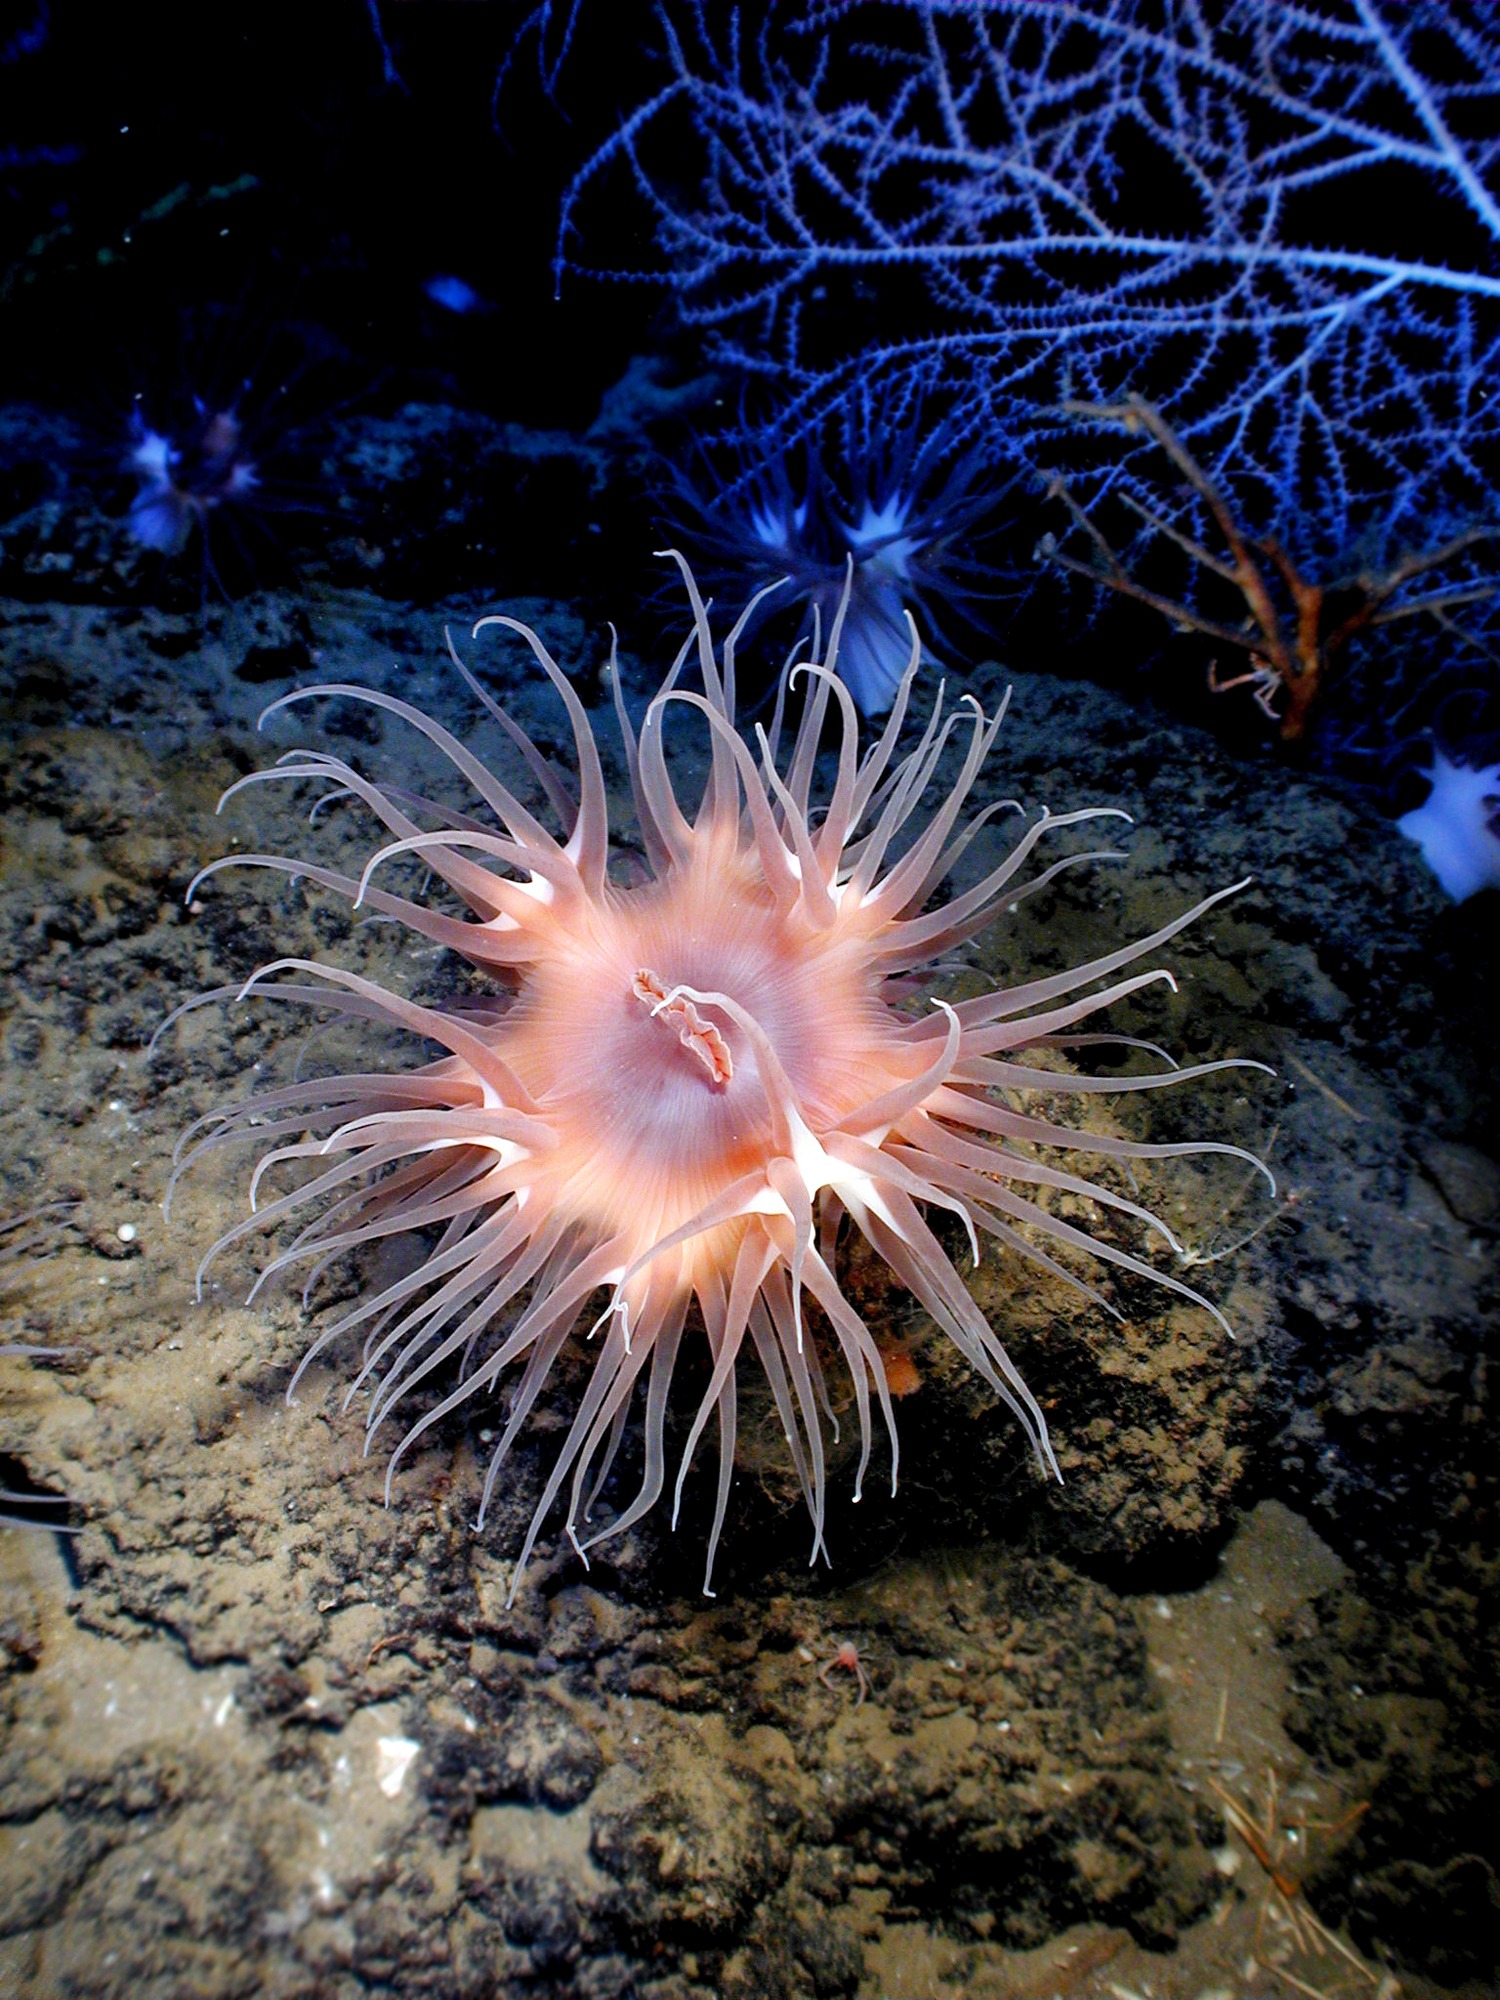
sea, water, ocean, underwater, macro, biology, colorful, coral, invertebrate, close up, sea life, beautiful, anemone, macro photography, organism, sea anemone, marine biology, marine invertebrates